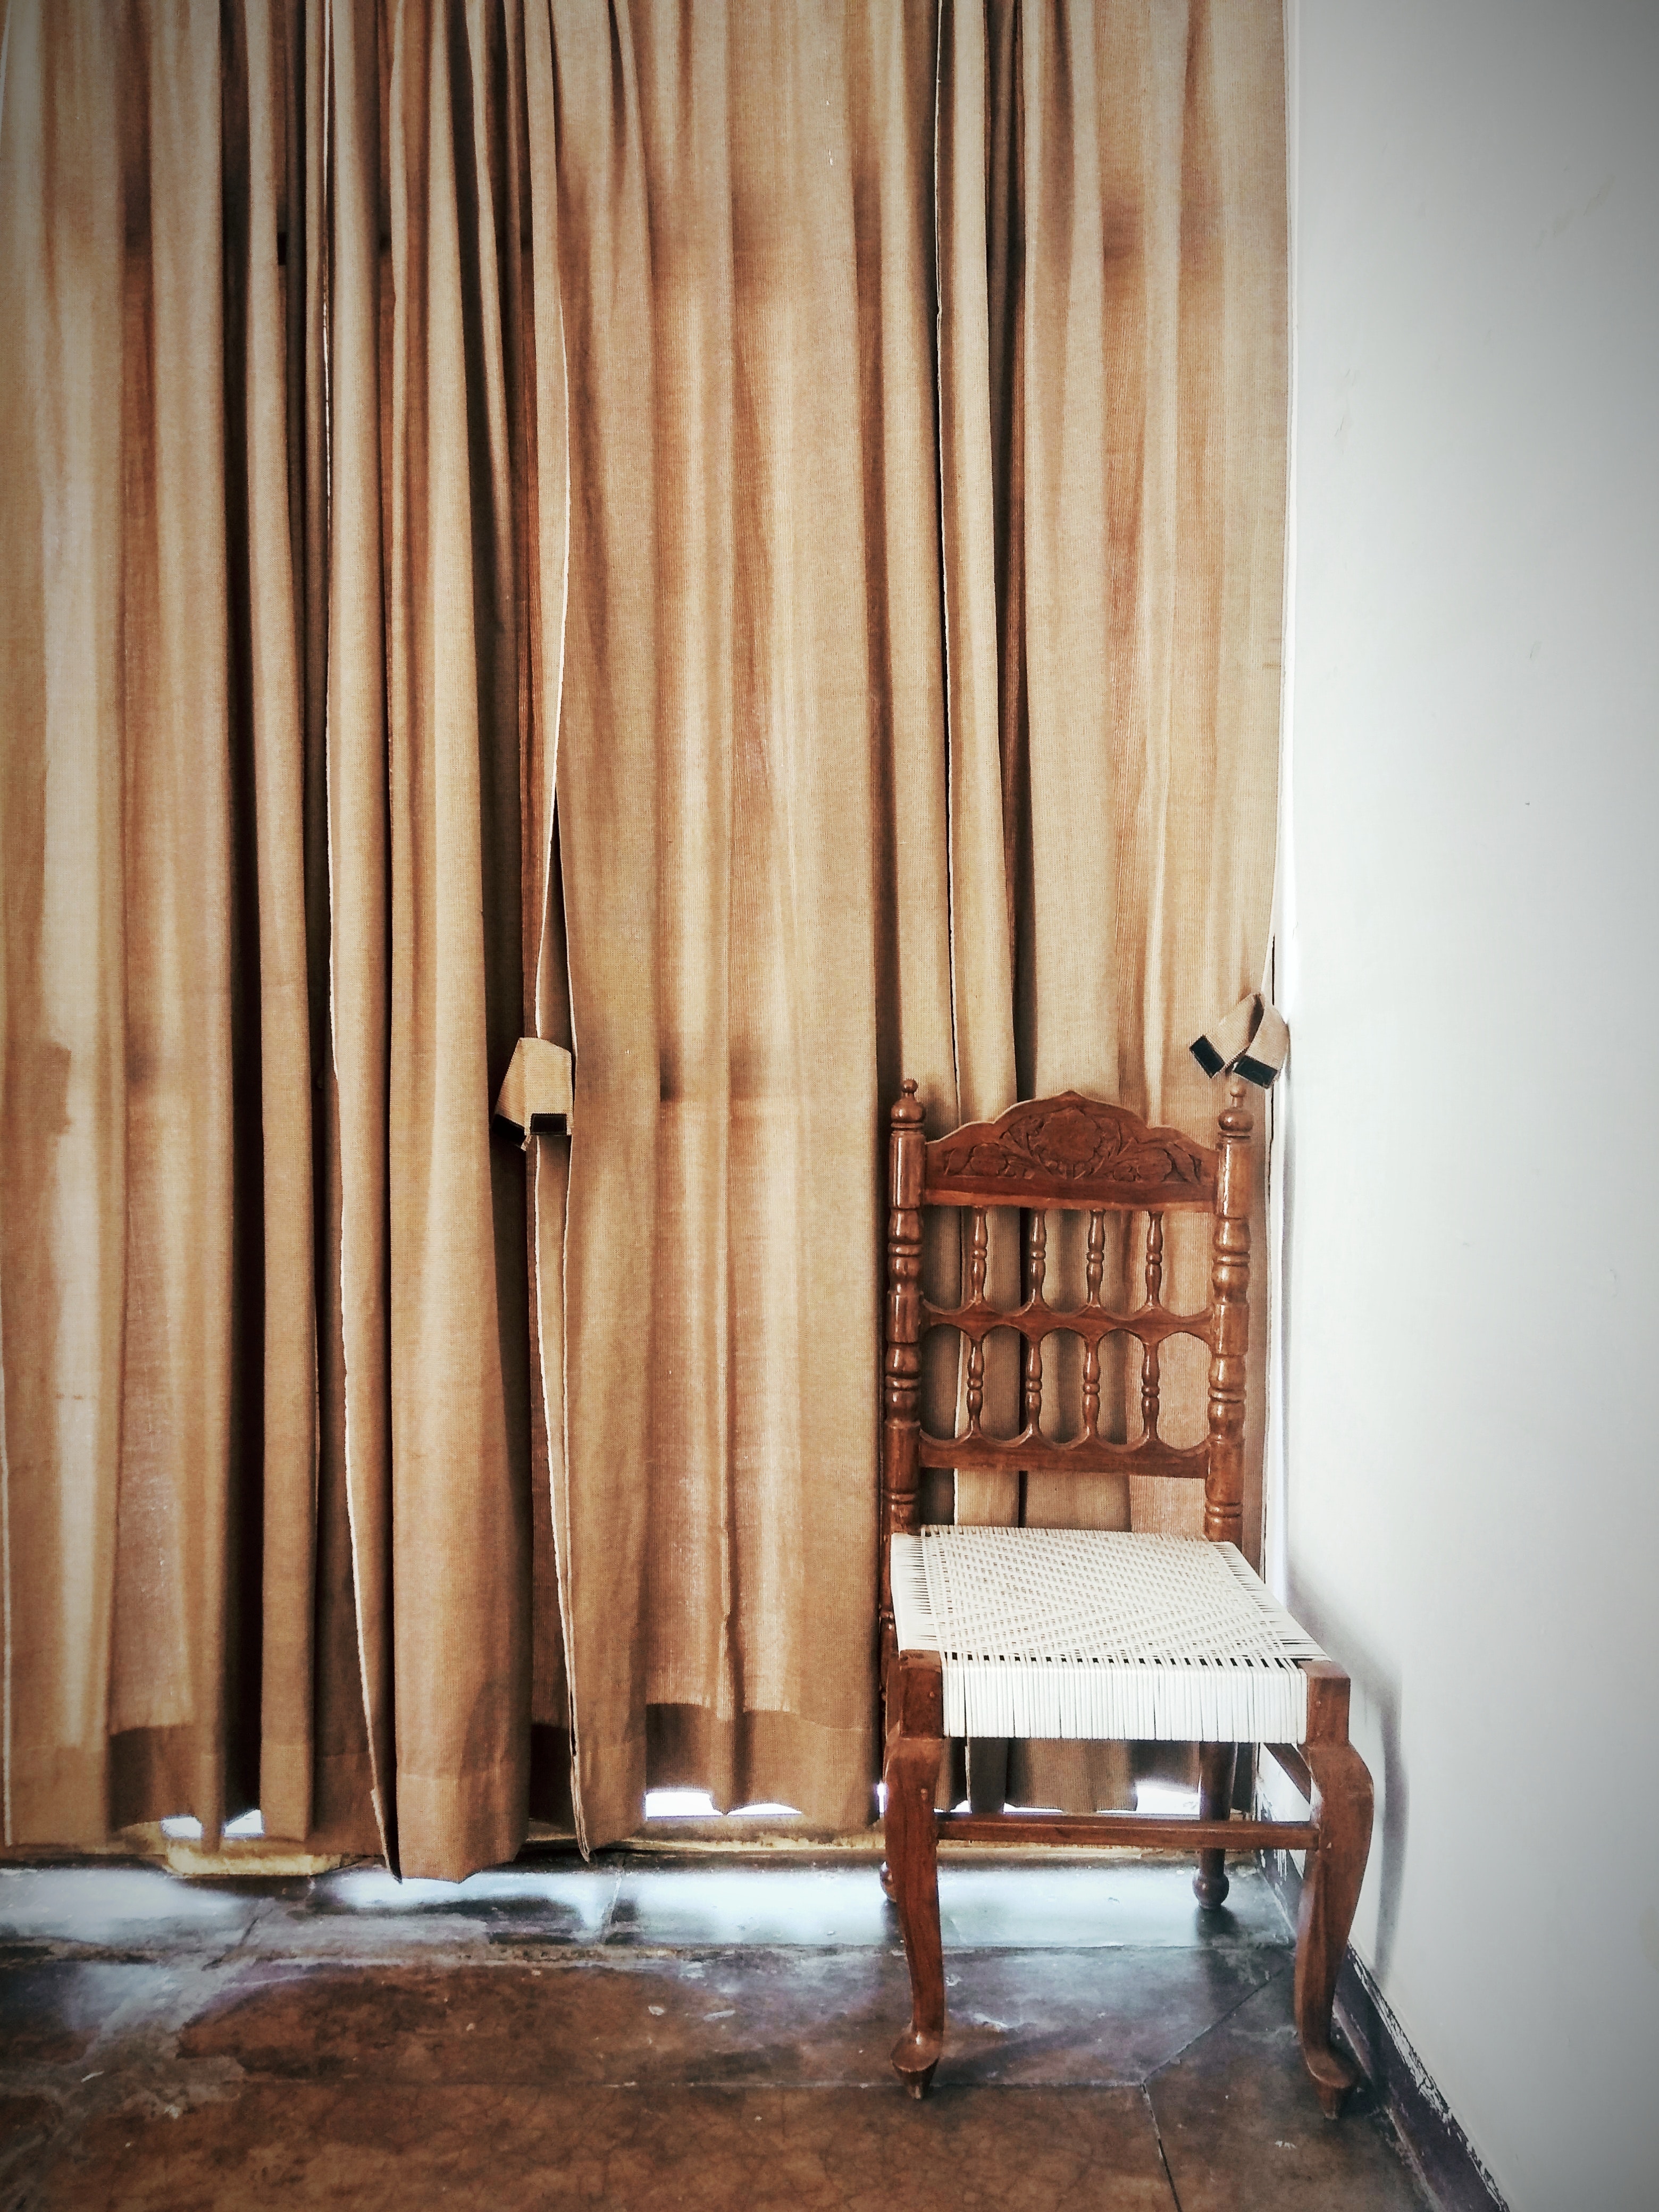
curtain, window treatment, interior design, furniture, room, floor, textile, chair, house, wood, bed, window, hardwood, building